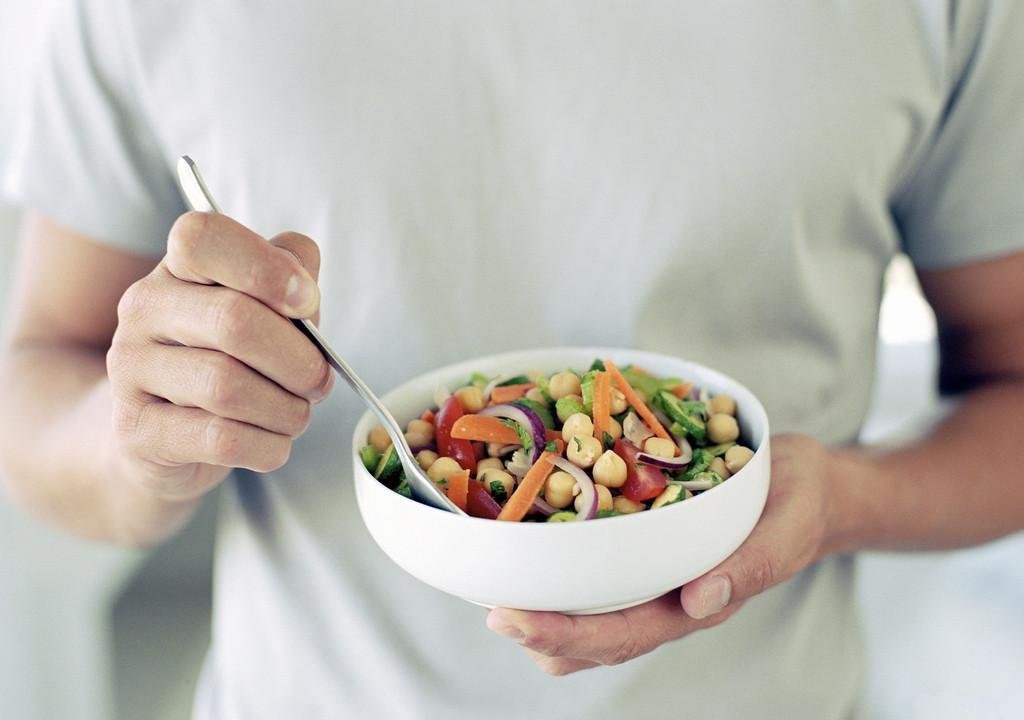
Label: trash